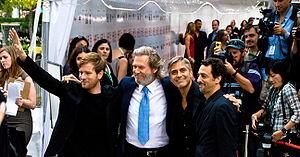
Les Chèvres du Pentagone, ou Les Hommes qui regardent les chèvres au Québec, est une comédie américano-britannique de Grant Heslov sortie en 2009, adapté du livre du même nom écrit par Jon Ronson.